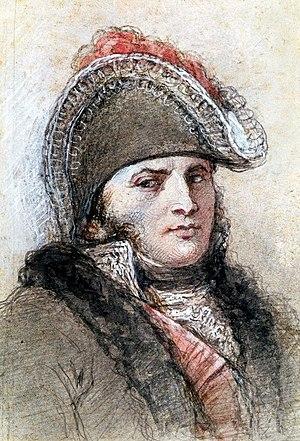
Portrait du maréchal Davout, prince d'Eckmühl (1770-1823). Dessin.
Louis Nicolas d’Avout puis Davout, duc d'Auerstaedt, prince d'Eckmühl, né le 10 mai 1770 à Annoux dans l'Yonne et mort le 1ᵉʳ juin 1823 à Paris, est un général français de la Révolution et de l’Empire, élevé à la dignité de maréchal d'Empire par Napoléon en 1804.